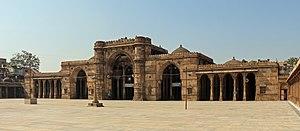
Jama Masjid, Ahmedabad, Inde
L’art de l'Inde des sultanats est la production artistique réalisée dans les parties islamisées de l’Hindoustan avant la mise en place de l’empire moghol.